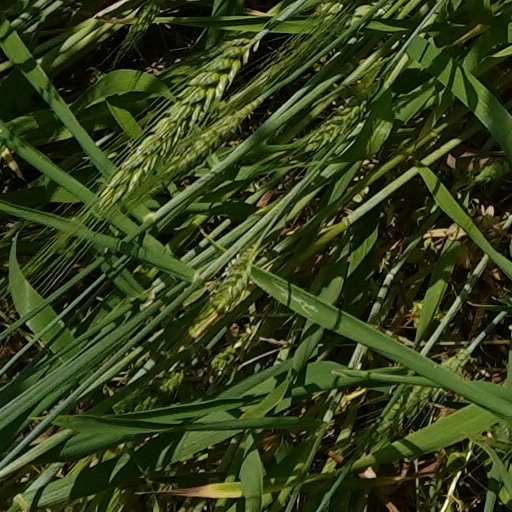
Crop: wheat